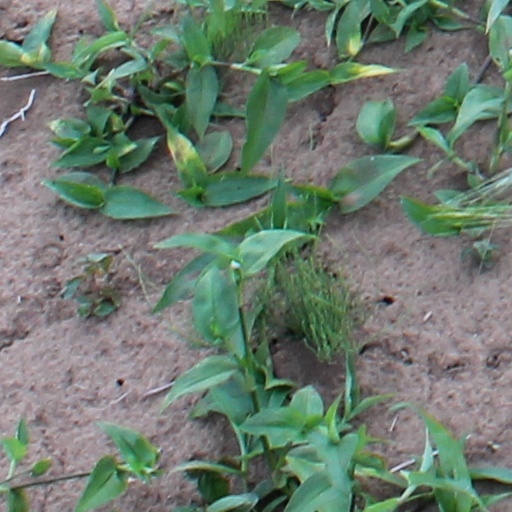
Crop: wheat